Lampbrush chromosome

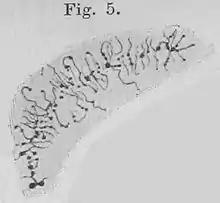
Lampbrush chromosome

Lampbrush chromosome are a special form of chromosome found in the growing oocytes (immature eggs) of most animals, except mammals. They were first described by Walther Flemming and Ruckert in 1882. Lampbrush chromosomes of tailed and tailless amphibians, birds and insects are described best of all. Chromosomes transform into the lampbrush form during the diplotene stage of meiotic prophase I due to an active transcription of many genes. They are highly extended meiotic half-bivalents, each consisting of 2 sister chromatids. Lampbrush chromosomes are clearly visible even in the light microscope, where they are seen to be organized into a series of chromomeres with large chromatin loops extended laterally. Continuous RNA transcription is required to maintain typical chromomere-loop structure of lampbrush chromosomes. Inhibition of transcription leads to retraction of lateral loops into chromomeres and chromosome condensation.